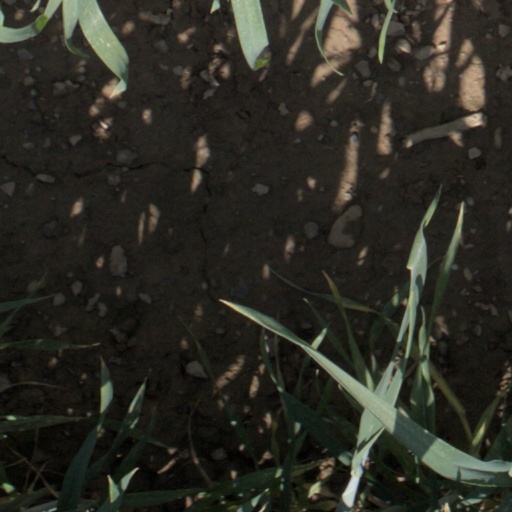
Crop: wheat